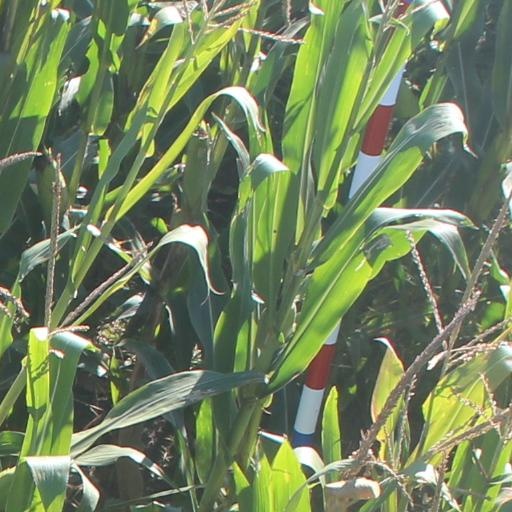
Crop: maize; corn